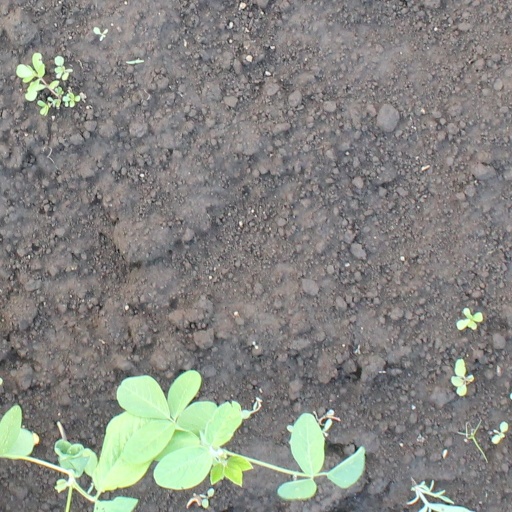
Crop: soybean